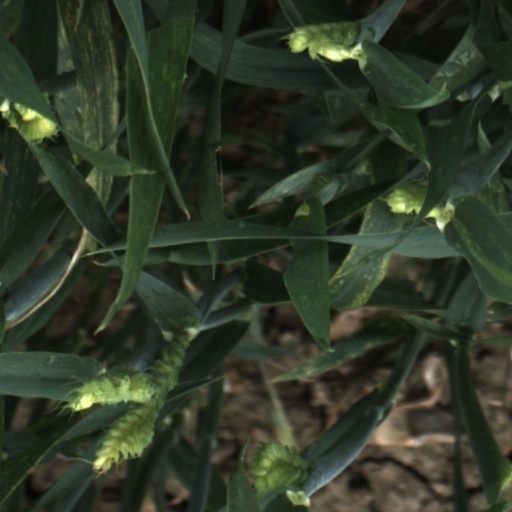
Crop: wheat